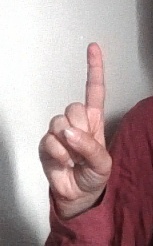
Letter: bb